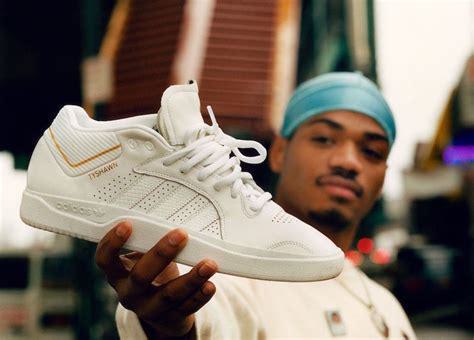
Brand: Adidas
Model: Tyshawn